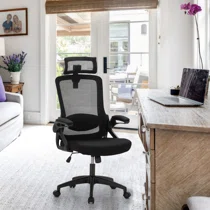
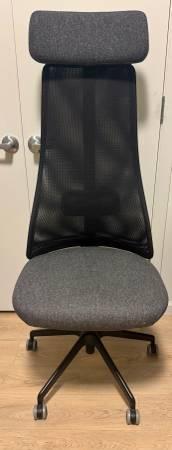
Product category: items_chair
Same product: no